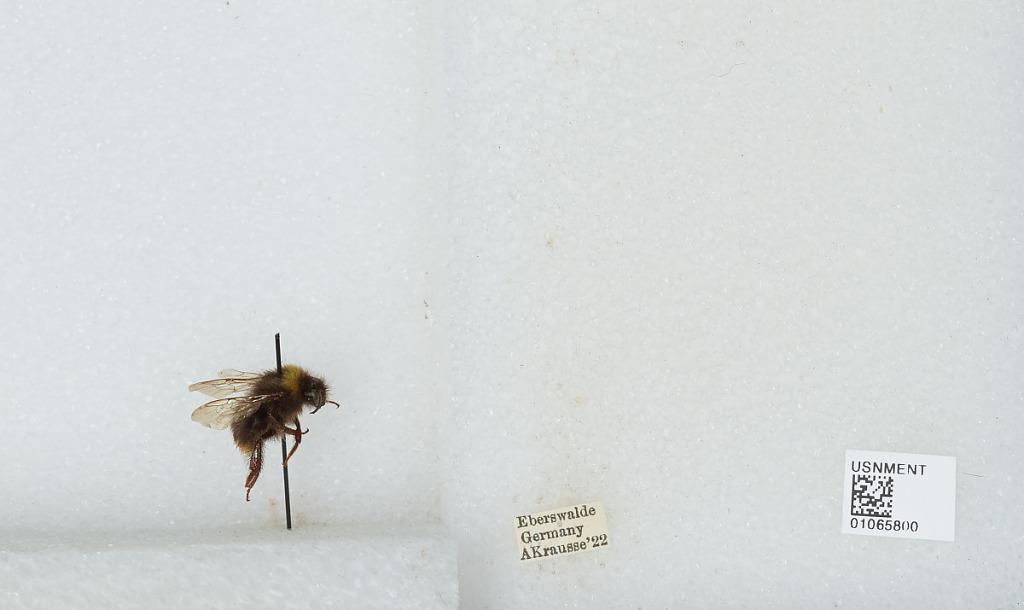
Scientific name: Bombus sp.
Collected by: A. Krausse
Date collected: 1922--
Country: Germany
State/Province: Brandenburg
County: Barnim
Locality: Eberswalde
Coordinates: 52.8356, 13.8182